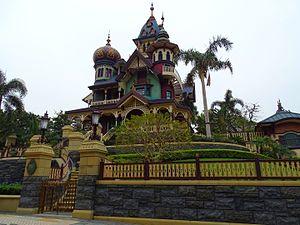
Haunted Mansion est le principe du train fantôme revisité par Walt Disney et son équipe d'imagineers. L'attraction est à la fois humoristique et divertissante, mais Disney n'a pas réussi a en faire une attraction réellement effrayante, sauf pour les plus jeunes. Les effets spéciaux utilisés sont souvent la raison invoquée par les moins jeunes pour justifier leur appréciation de l'attraction.